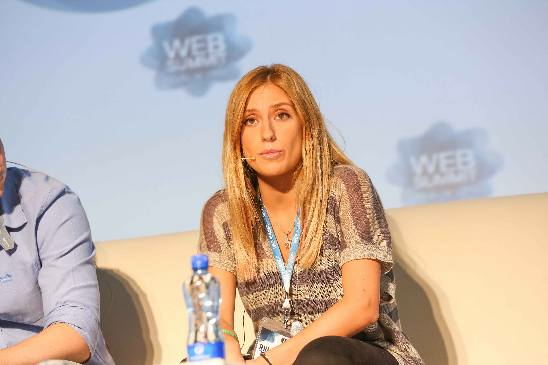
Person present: Yes